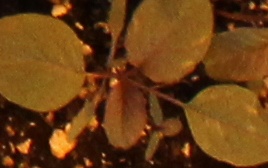
Label: Palmer Amaranth